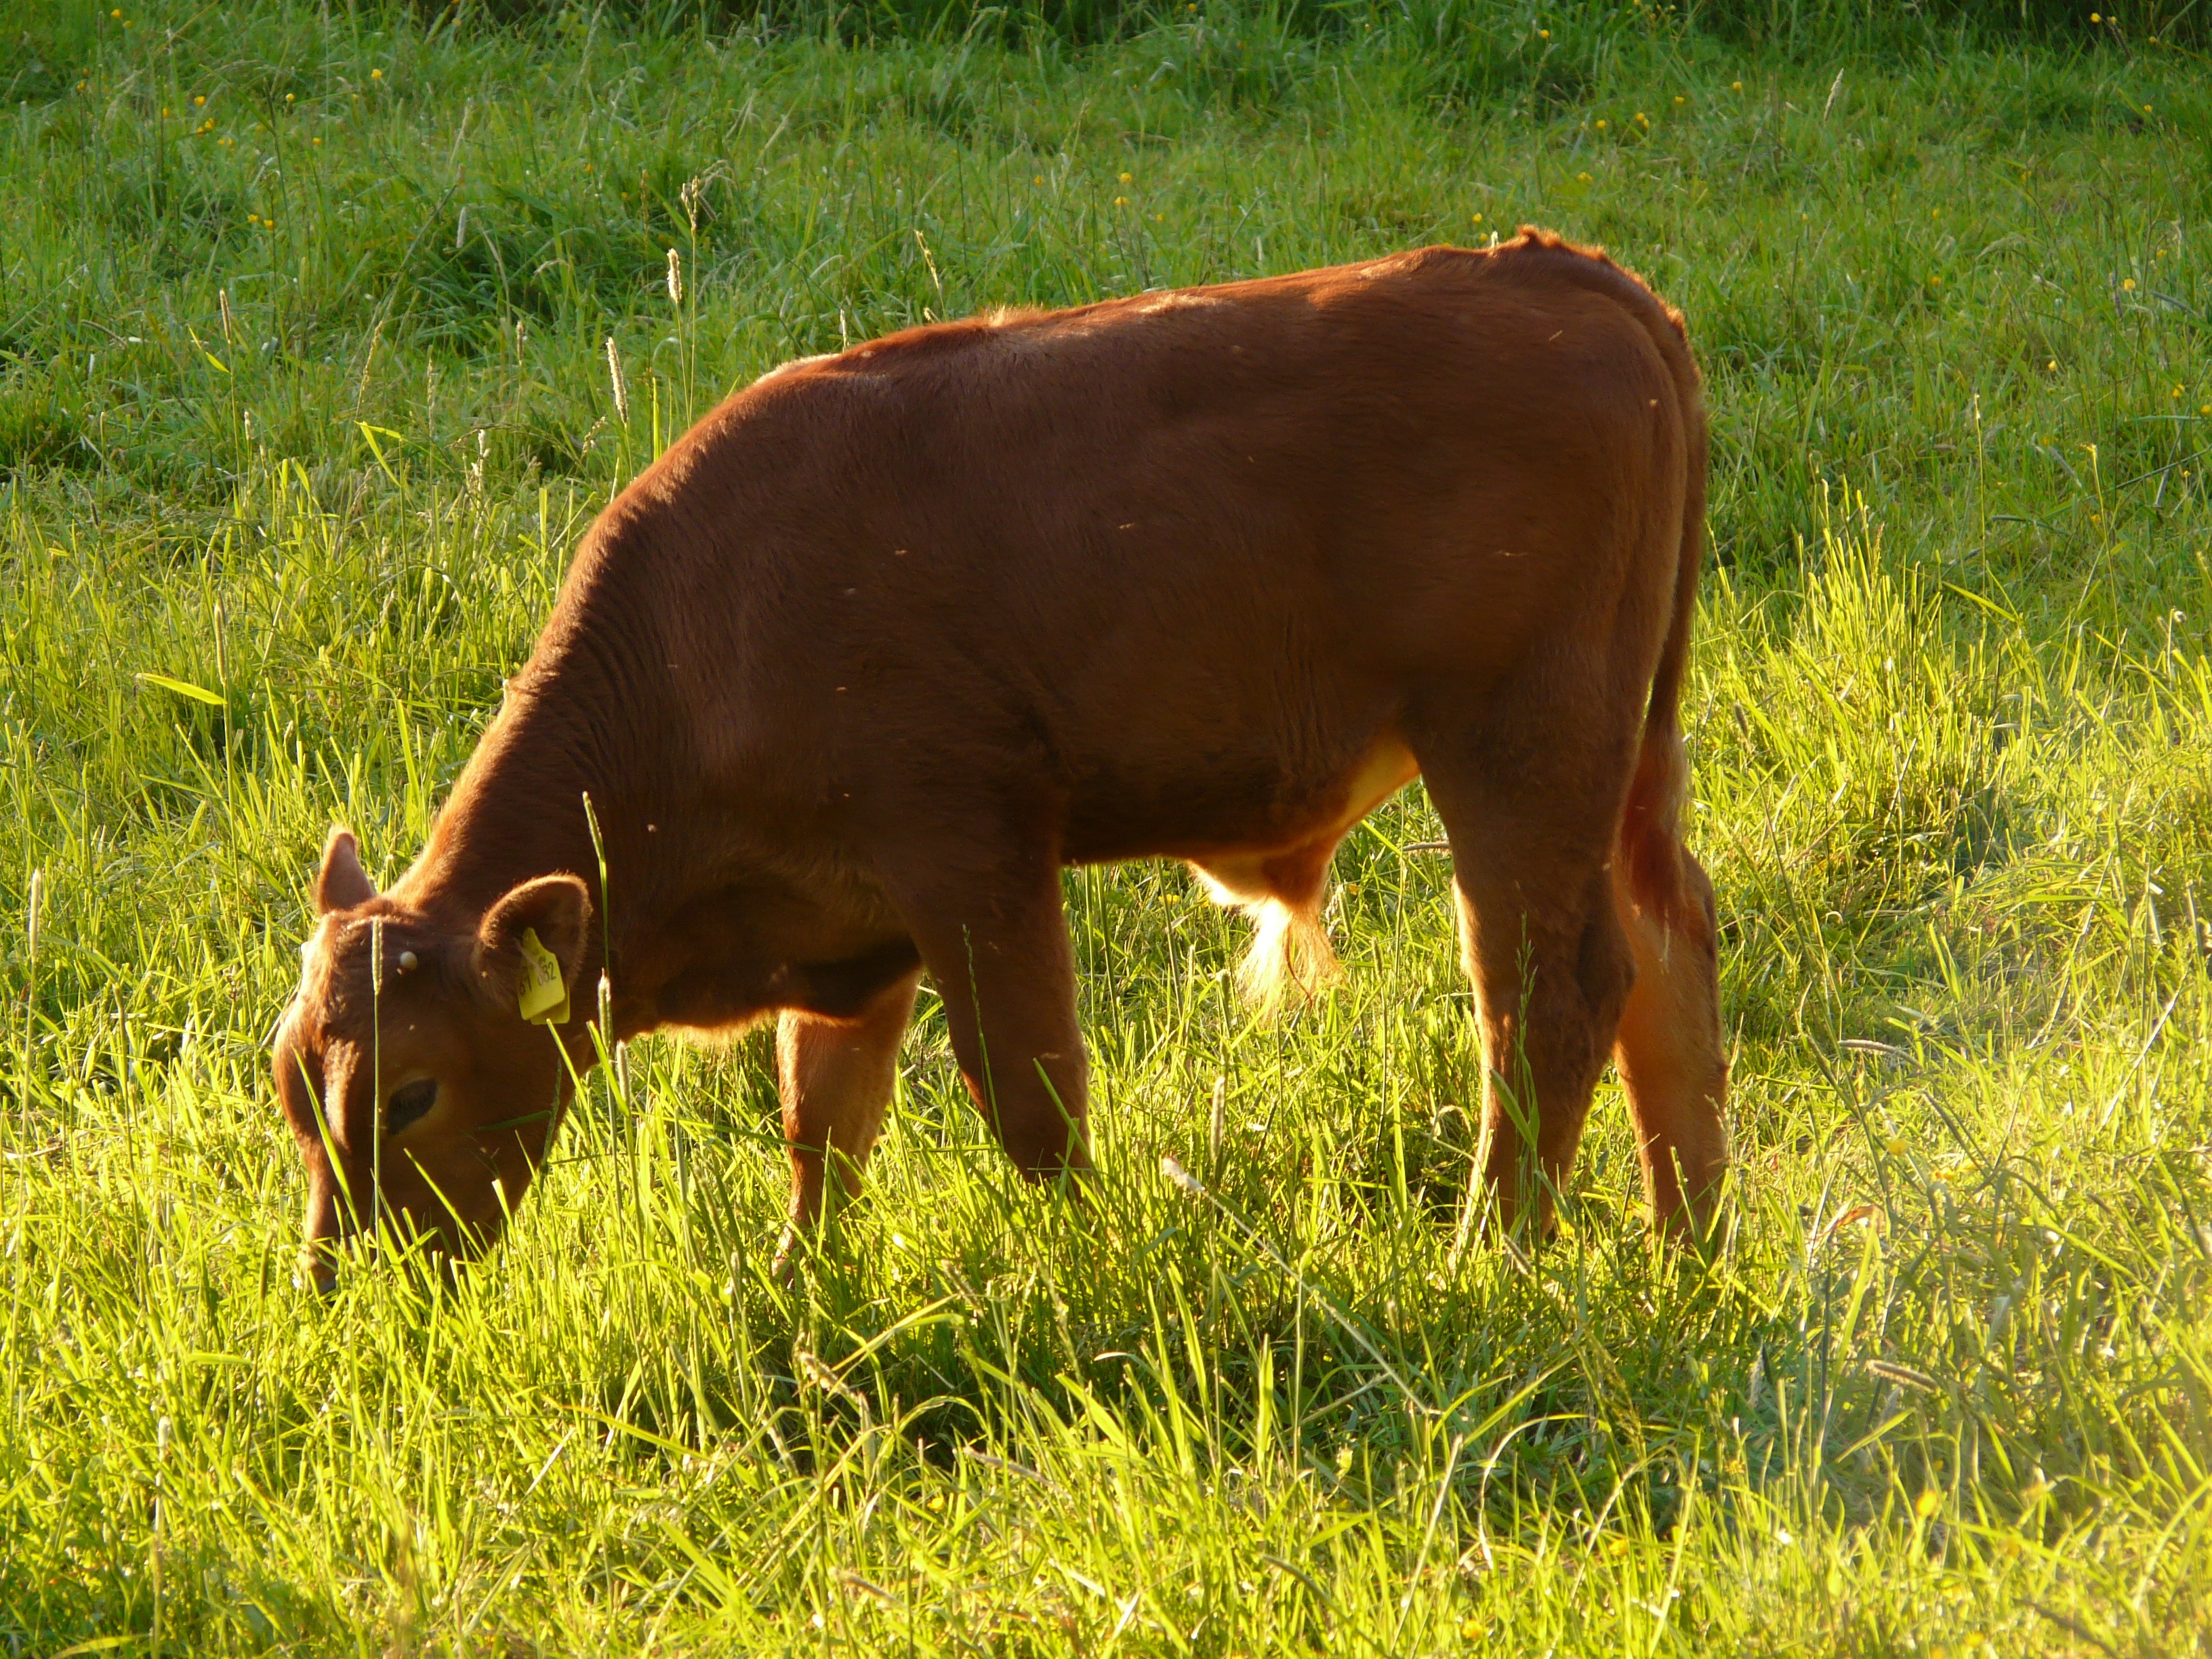
grass, field, farm, lawn, meadow, prairie, wildlife, cow, cattle, herd, pasture, grazing, livestock, mammal, agriculture, beef, fauna, calf, bull, grassland, habitat, rural area, domestic cattle, bos primigenius taurus, cattle like mammal